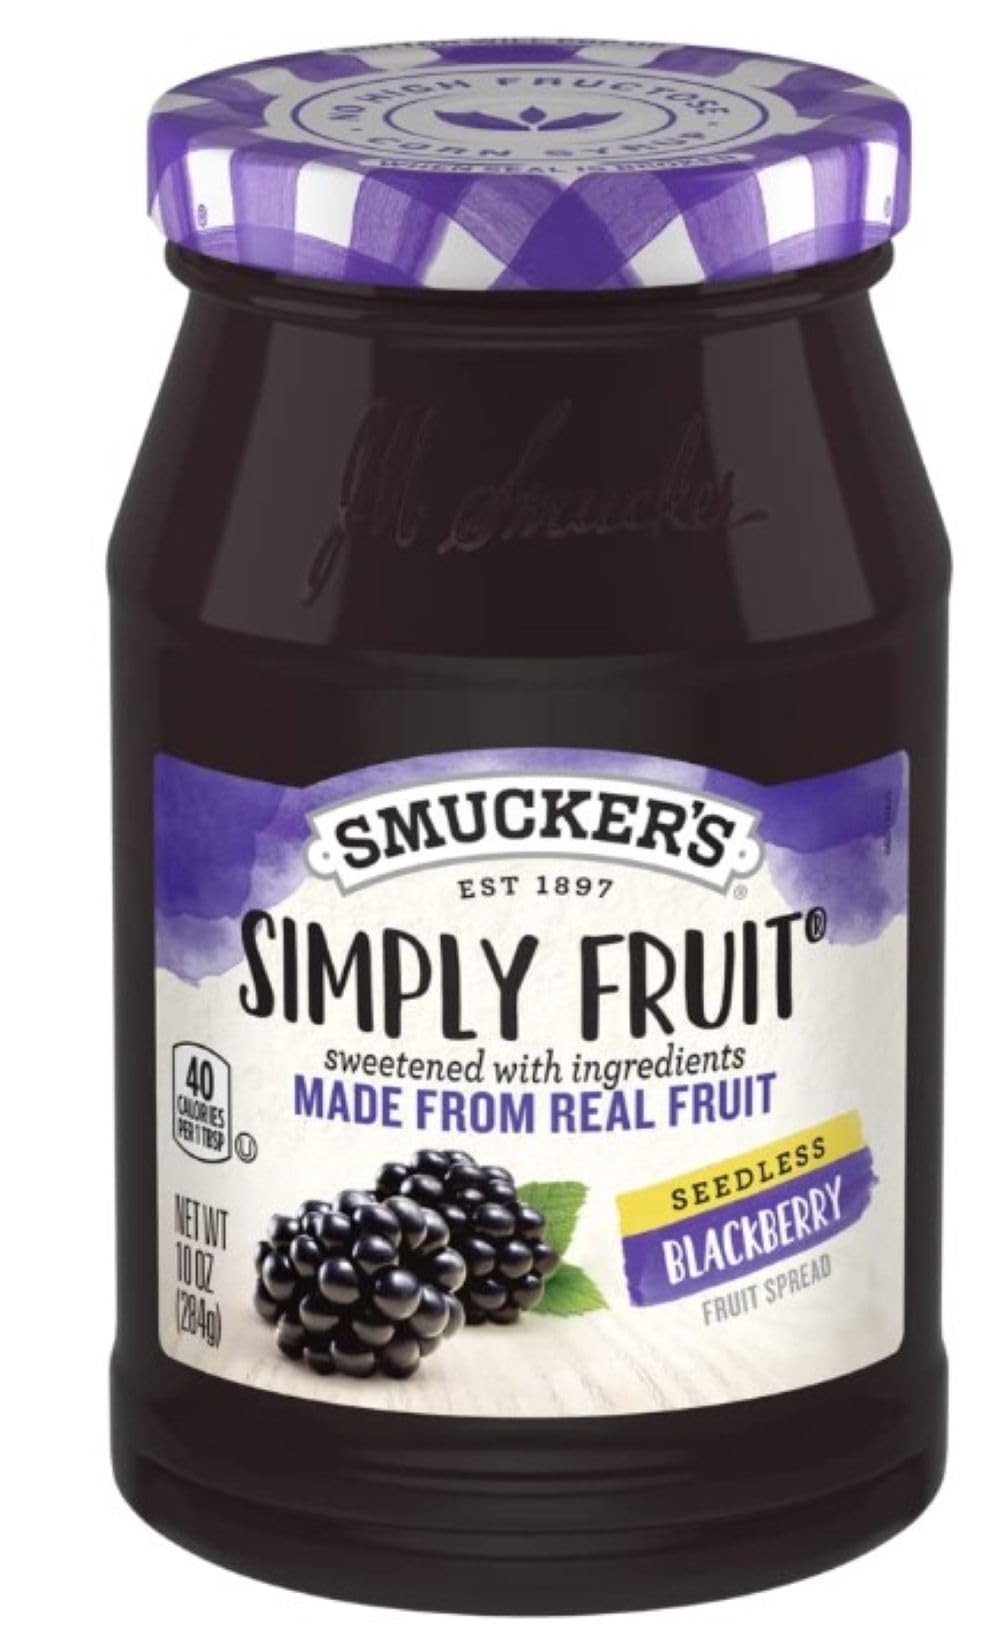
Item Name: Smucker's Simply Fruit Spreadable Fruit 10oz Jar (Pack of 3) (Seedless Blackberry)
Bullet Point: 3 - 10oz Jars
Product Description: Great on toast.
Value: 30.0
Unit: Ounce

Price: 17.045